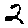
Label: 2